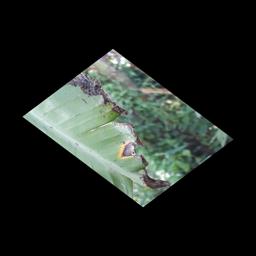
Label: POTASSIUM DEFICIENCY